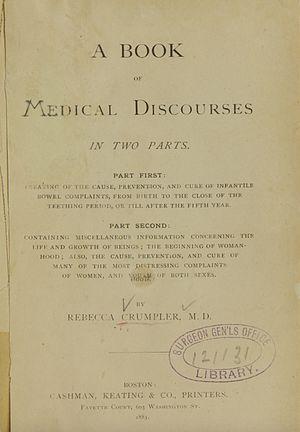
Rebecca Davis Lee Crumpler est un médecin américain. Diplômée en 1864 de la faculté de médecine de l'université de Boston, il s'agit de la première femme afro-américaine à devenir médecin aux États-Unis.